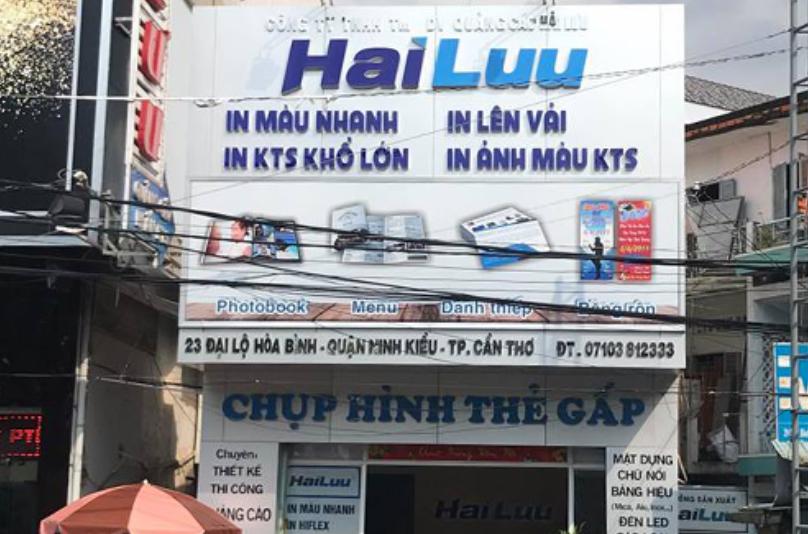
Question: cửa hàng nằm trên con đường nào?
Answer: cửa hàng nằm trên đại lộ hoà bình